Steve Wickham

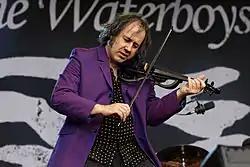
Wickham with The Waterboys in 2012

Steve Wickham is an Irish musician. Originally from Ballyfermot, Dublin, but calling Sligo home, Wickham was a founding member of In Tua Nua (left in 1985 replaced by Aingeala de Burca) and played violin on the classic U2 song "Sunday Bloody Sunday", as well as recordings by Elvis Costello, the Hothouse Flowers, Sinéad O'Connor, and World Party. He is a long-standing member of The Waterboys. Wickham plays both rock and roll and traditional Irish music, and has developed a rock music technique for violin he calls the "fuzz fiddle".